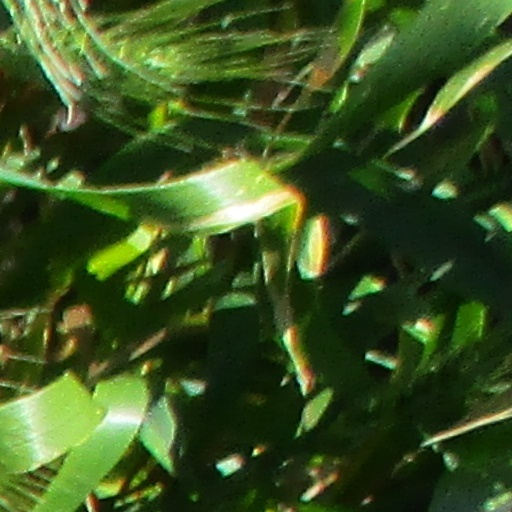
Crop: wheat